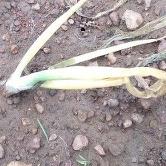
Crop: Onion
Condition: fusarium-d